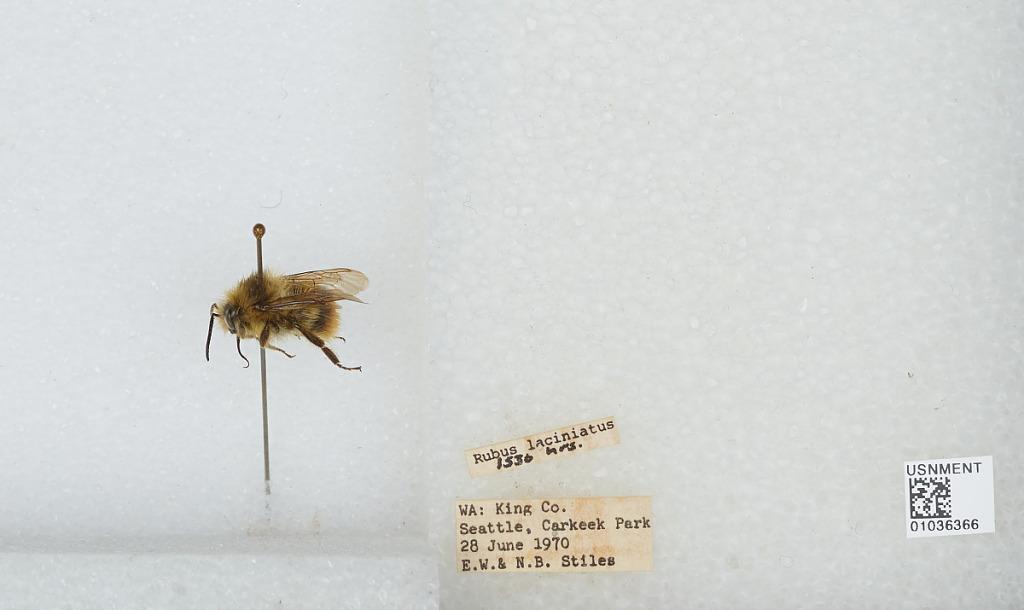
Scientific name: Bombus (Pyrobombus) mixtus Cresson
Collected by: E. Stiles & N. Stiles
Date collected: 1970-6-28
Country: United States
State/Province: Washington
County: King
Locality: Seattle, Carkeek Park
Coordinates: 47.7128, -122.378